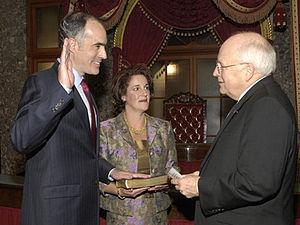
Robert Patrick Casey, Jr. dit Bob Casey, Jr., né le 13 avril 1960 à Scranton en Pennsylvanie, est un homme politique américain, membre du Parti démocrate, ancien trésorier d'État de Pennsylvanie et, depuis janvier 2007, sénateur fédéral de son État.